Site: brandenburg
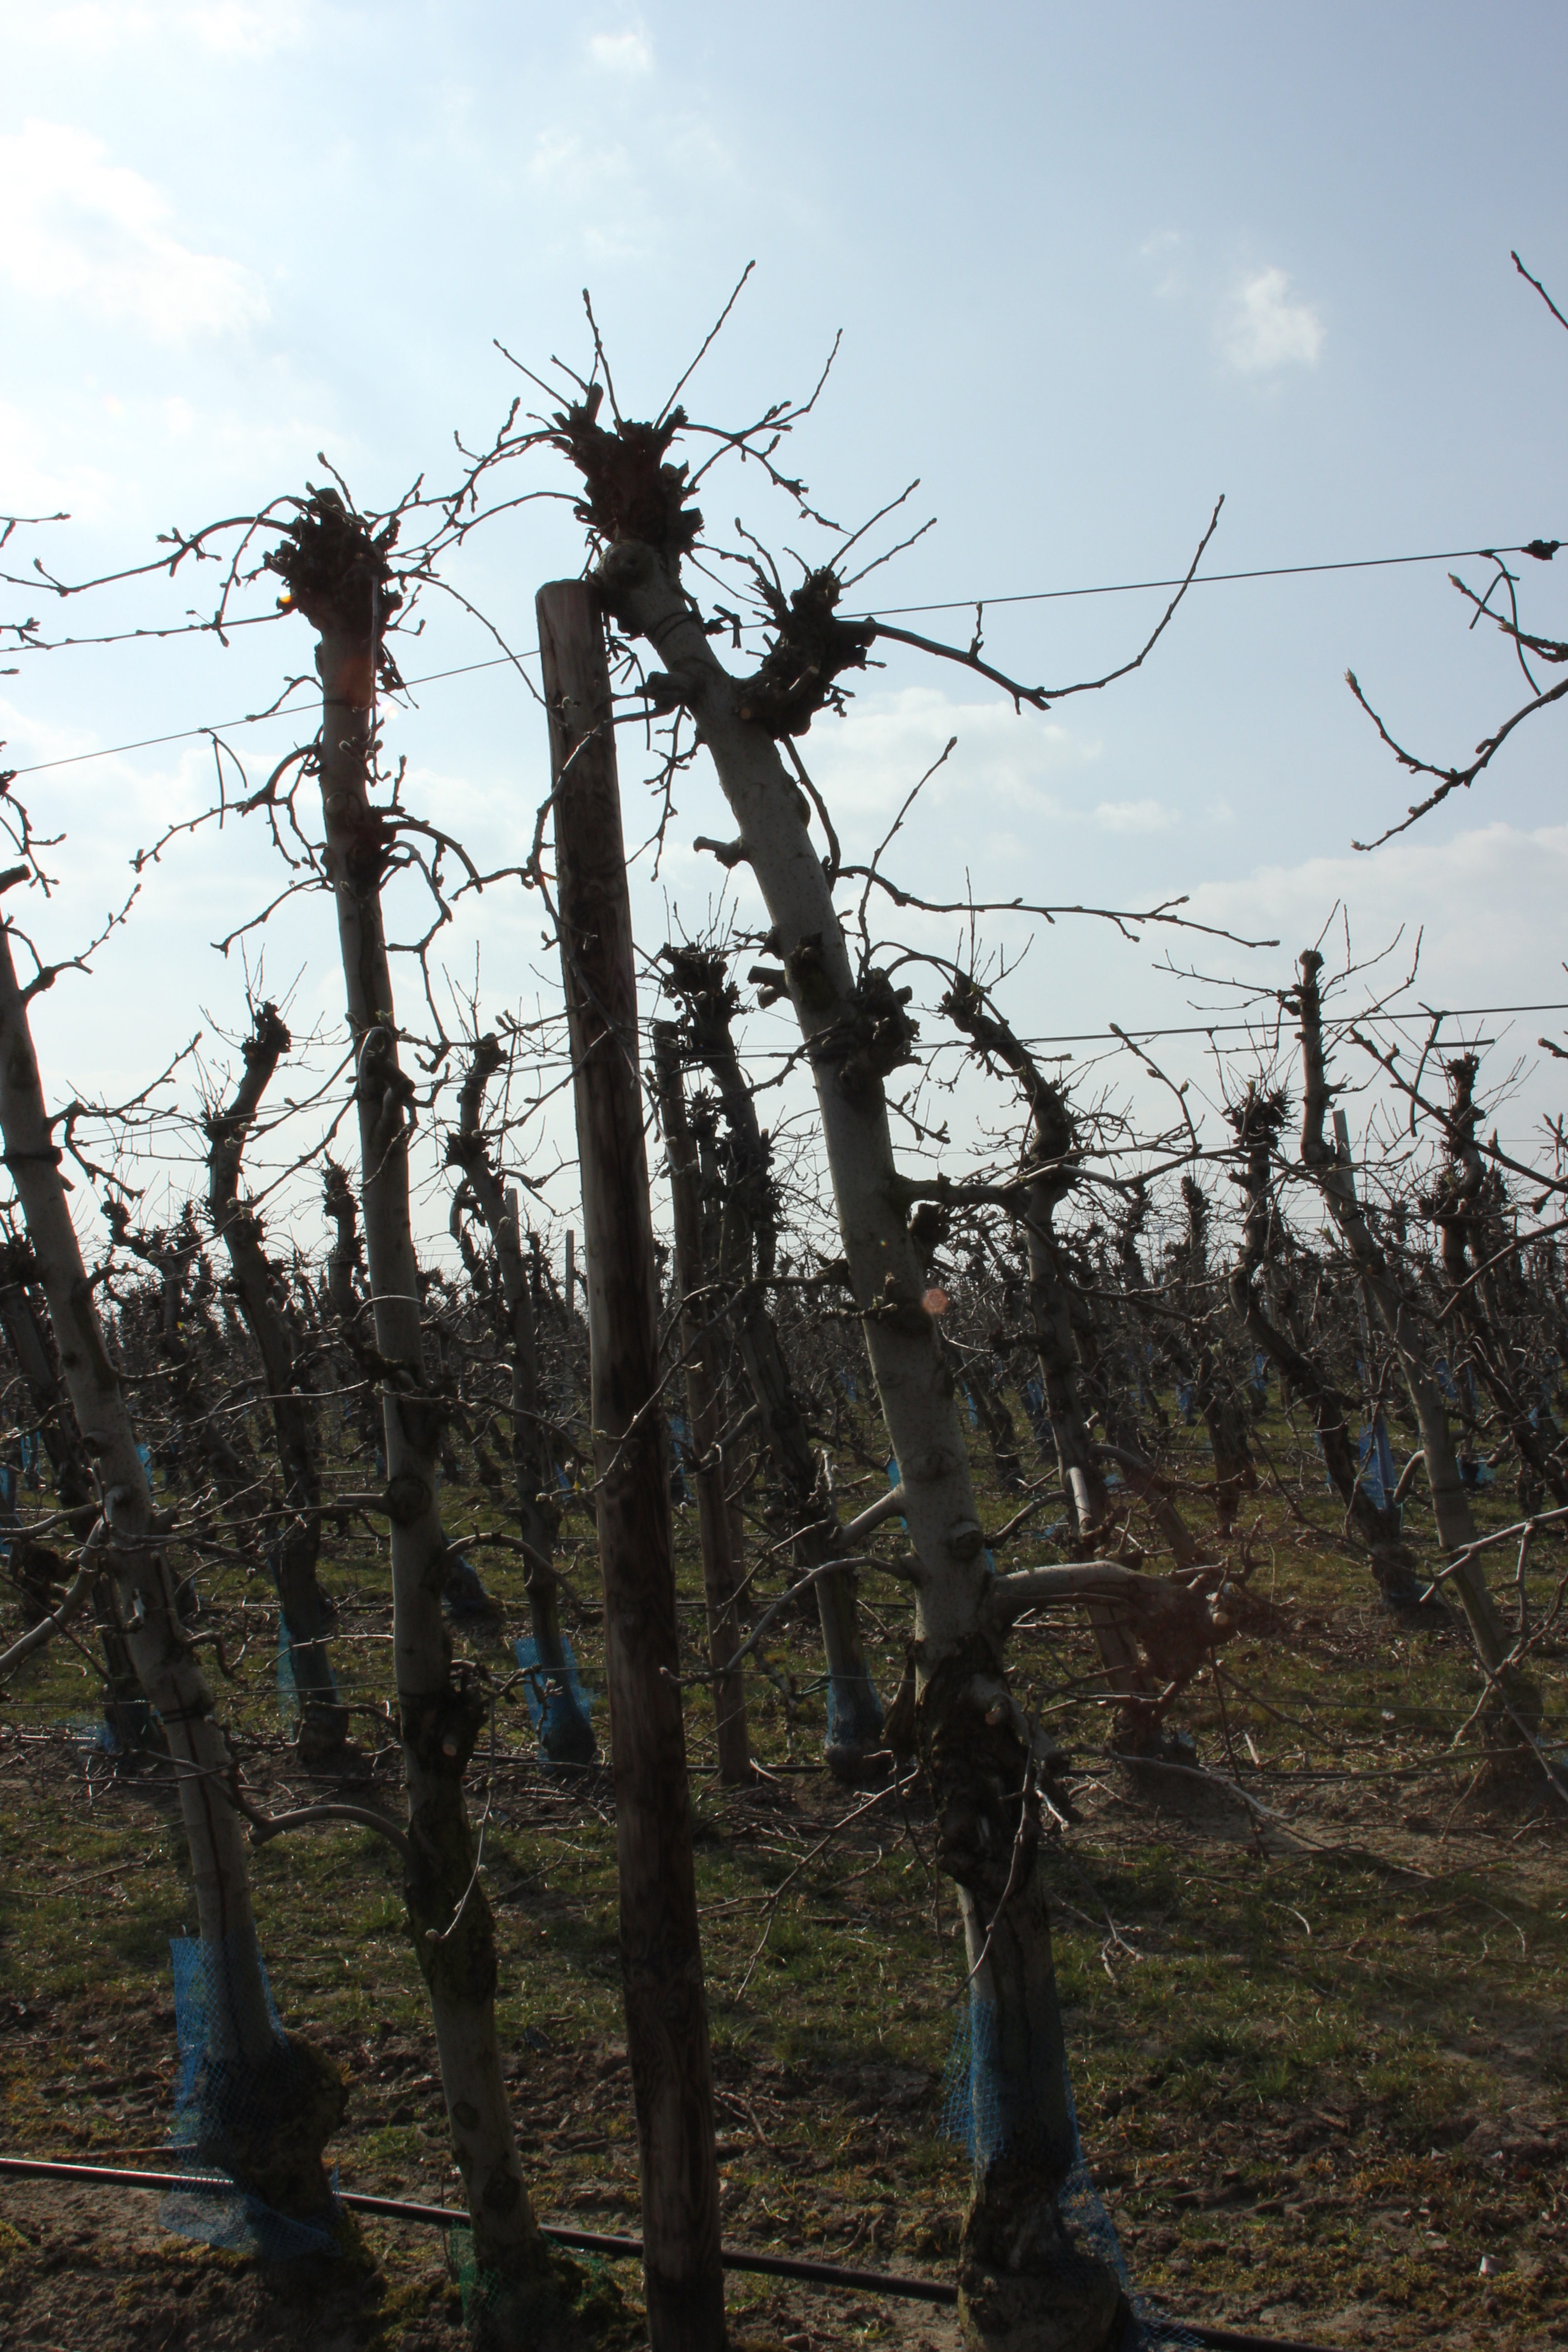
Growth stage (BBCH 03): Bud development